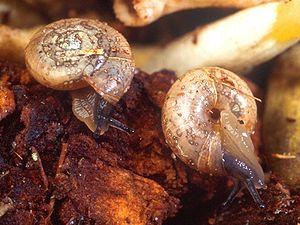
Les mollusques non marins de la Guadeloupe sont une partie de la faune de mollusques de la Guadeloupe. Un certain nombre d'espèces de mollusques non marins se trouvent à l'état sauvage en Guadeloupe.